List of historic properties in Kingman, Arizona

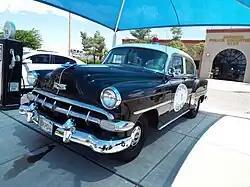
Historic Kingman 1954 Chevrolet Bel Air police car#1 a.k.a. "Jingles"

In 1857, President James Buchanan appointed Edward Fitzgerald Beale to survey and build a 1,000-mile wagon road from Fort Defiance, Arizona to the Colorado River, on the border between Arizona and California along the 35th parallel. The wagon trail began at Fort Smith, Arkansas and continued through the New Mexico Territory to Fort Defiance. He then continued west over what is now northern Arizona to Camp Beale Springs near the modern City of Kingman. Many settlers used the wagon trail to move to the West. There is a marker in Kingman which indicates the area of the wagon trail which became part of U.S. Route 66 and the route for the Transcontinental railroad.